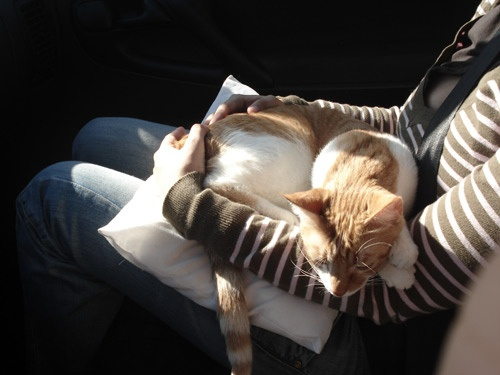
A person wearing a gray striped sweater holds a cat.
A big cat resting on a pillow on a womans lap.
A person sitting in a car seat with a cat in their lap.
A cat that is sitting on someone's lap.
a woman sitting in a seat with a cat in her lap